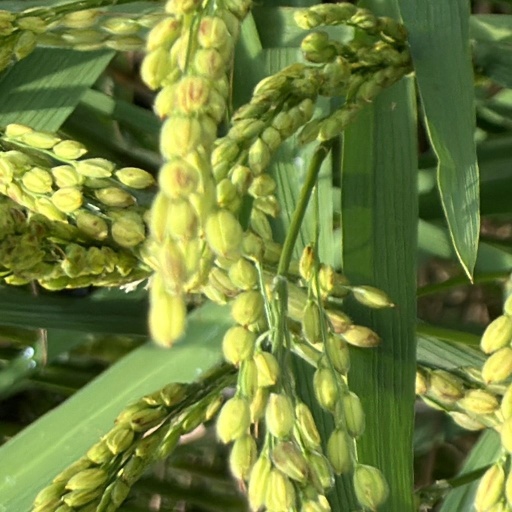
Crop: rice